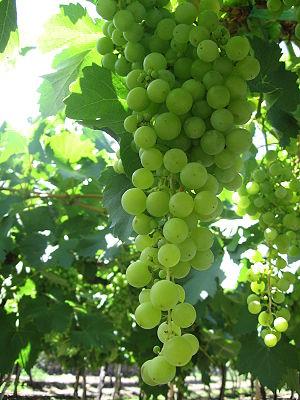
Les torrontés B sont des cépages blancs argentins.